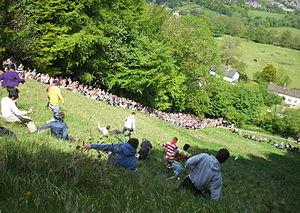
Une des course du 27 mai 2013. Italiano: Una gara di Cheese rolling. Español: Visión desde el público de una de las carreras celebradas en el festival. 日本語: 2013/5/27のレース.
La Cooper's Hill Cheese-Rolling and Wake est un événement annuel qui se déroule en mai sur la colline Cooper's Hill à Brockworth près de Cheltenham et de Gloucester.